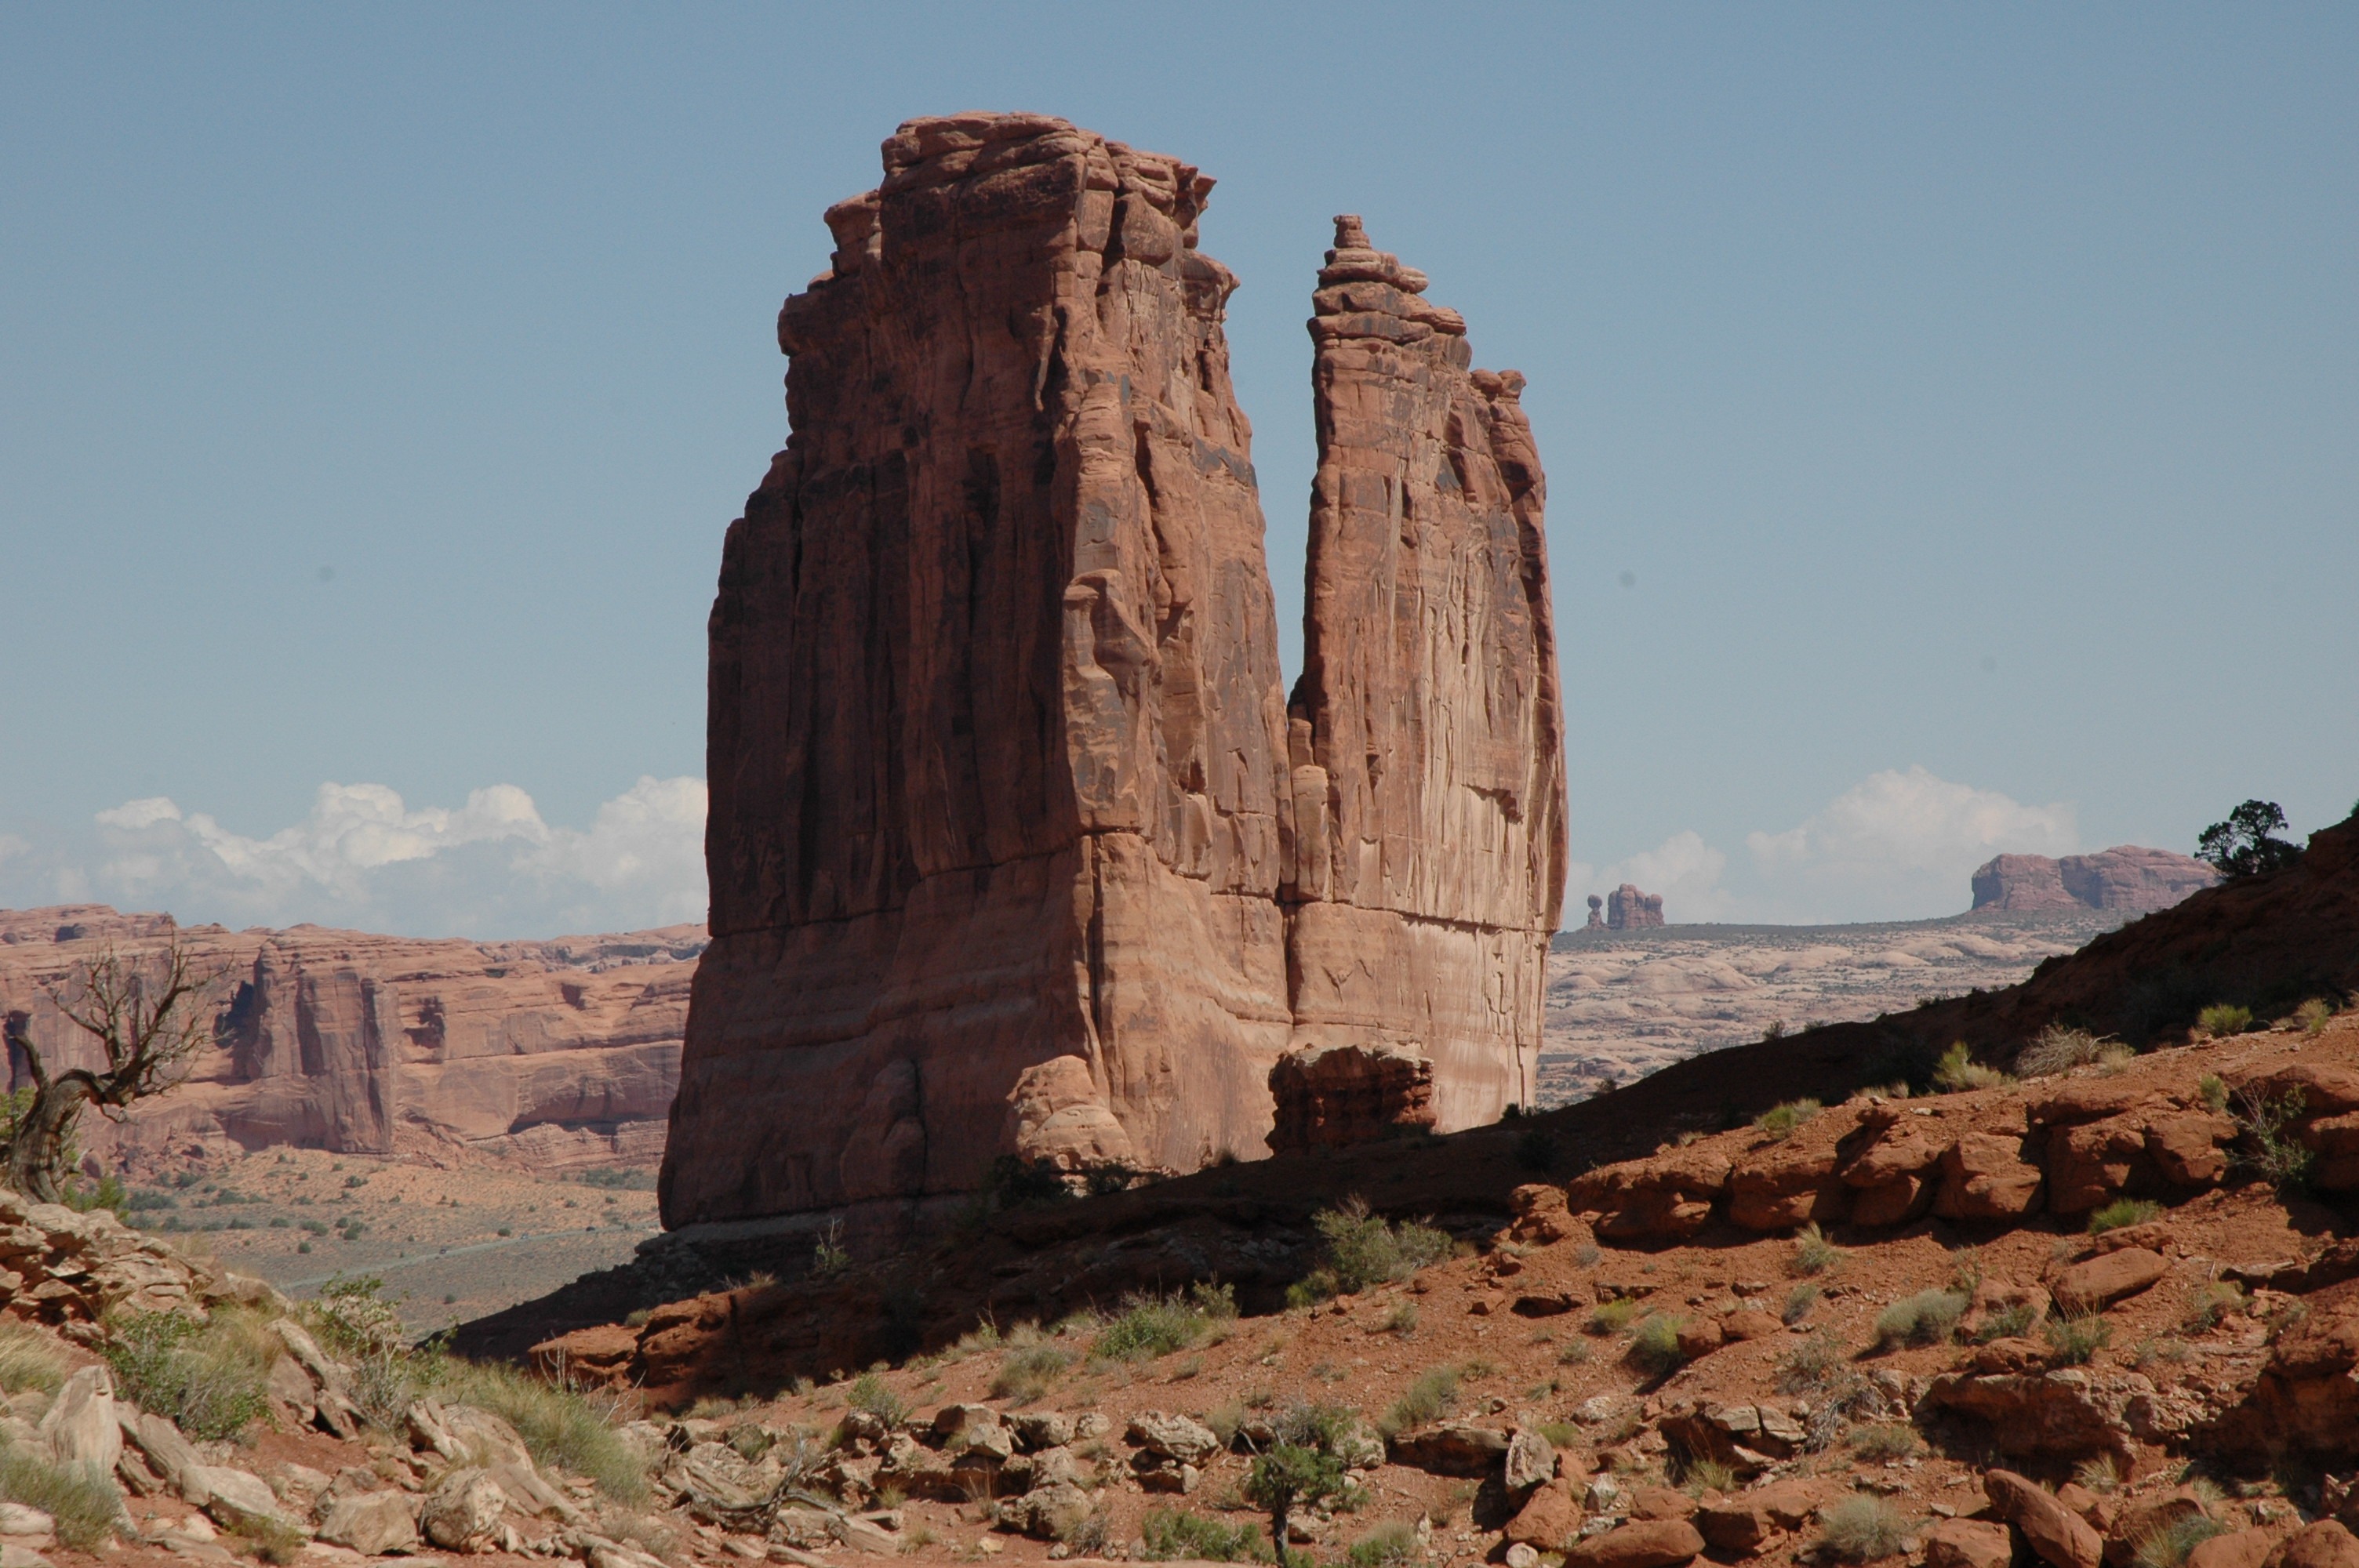
landscape, rock, mountain, architecture, sandstone, valley, stone, formation, cliff, arch, natural, park, usa, america, landmark, rocky, canyon, terrain, national park, erosion, national, geology, ruins, arches, utah, badlands, arches national park, formations, moab, wadi, butte, monolith, natural arch, historic site, ancient history